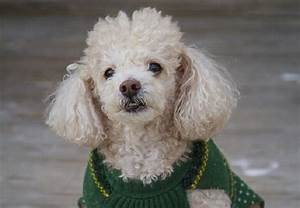
Label: dog